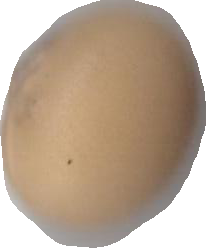
Variety: Anjasmoro